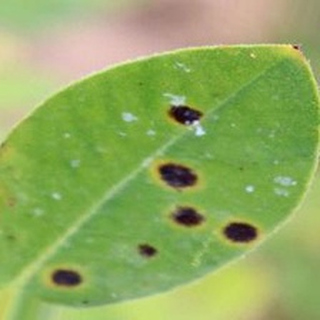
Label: groundnut_early_leaf_spot